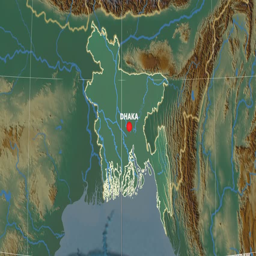
zoom - in outlined on the globe .